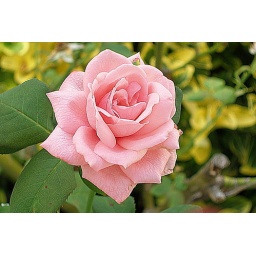
pink rose blooming in my garden today...